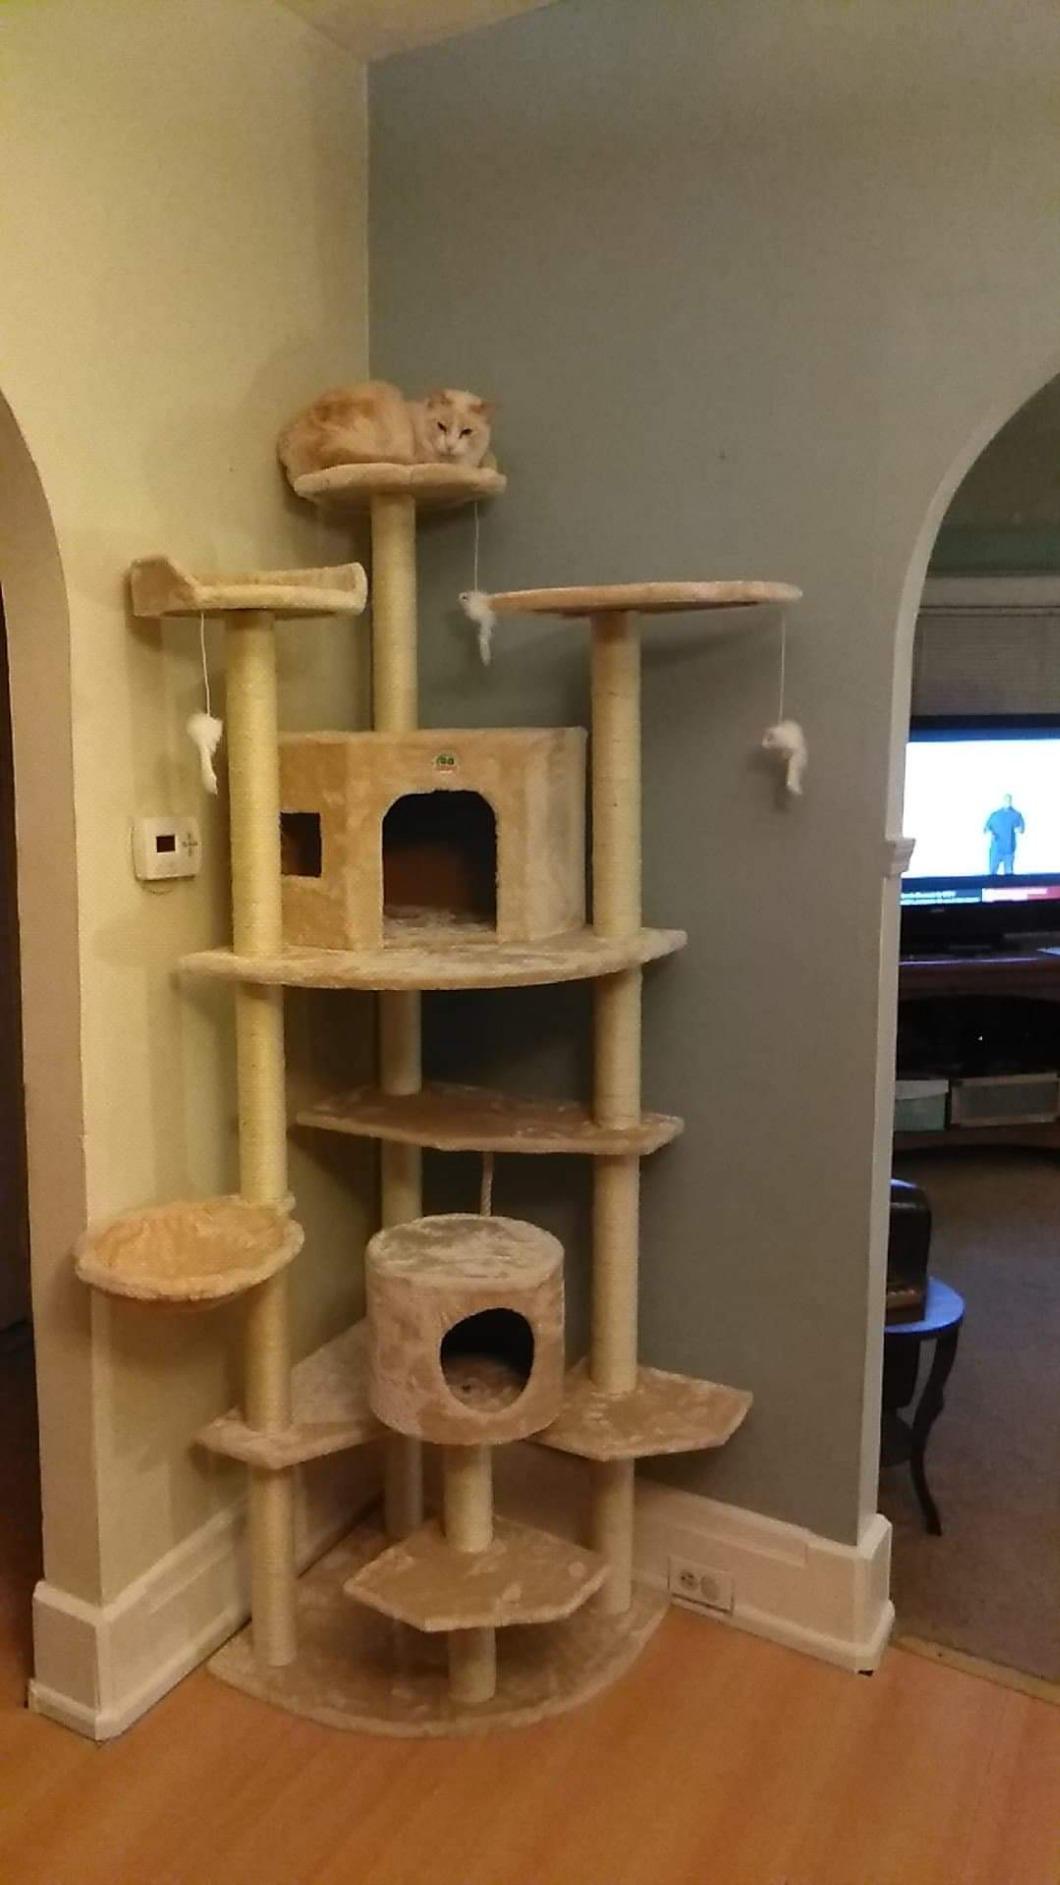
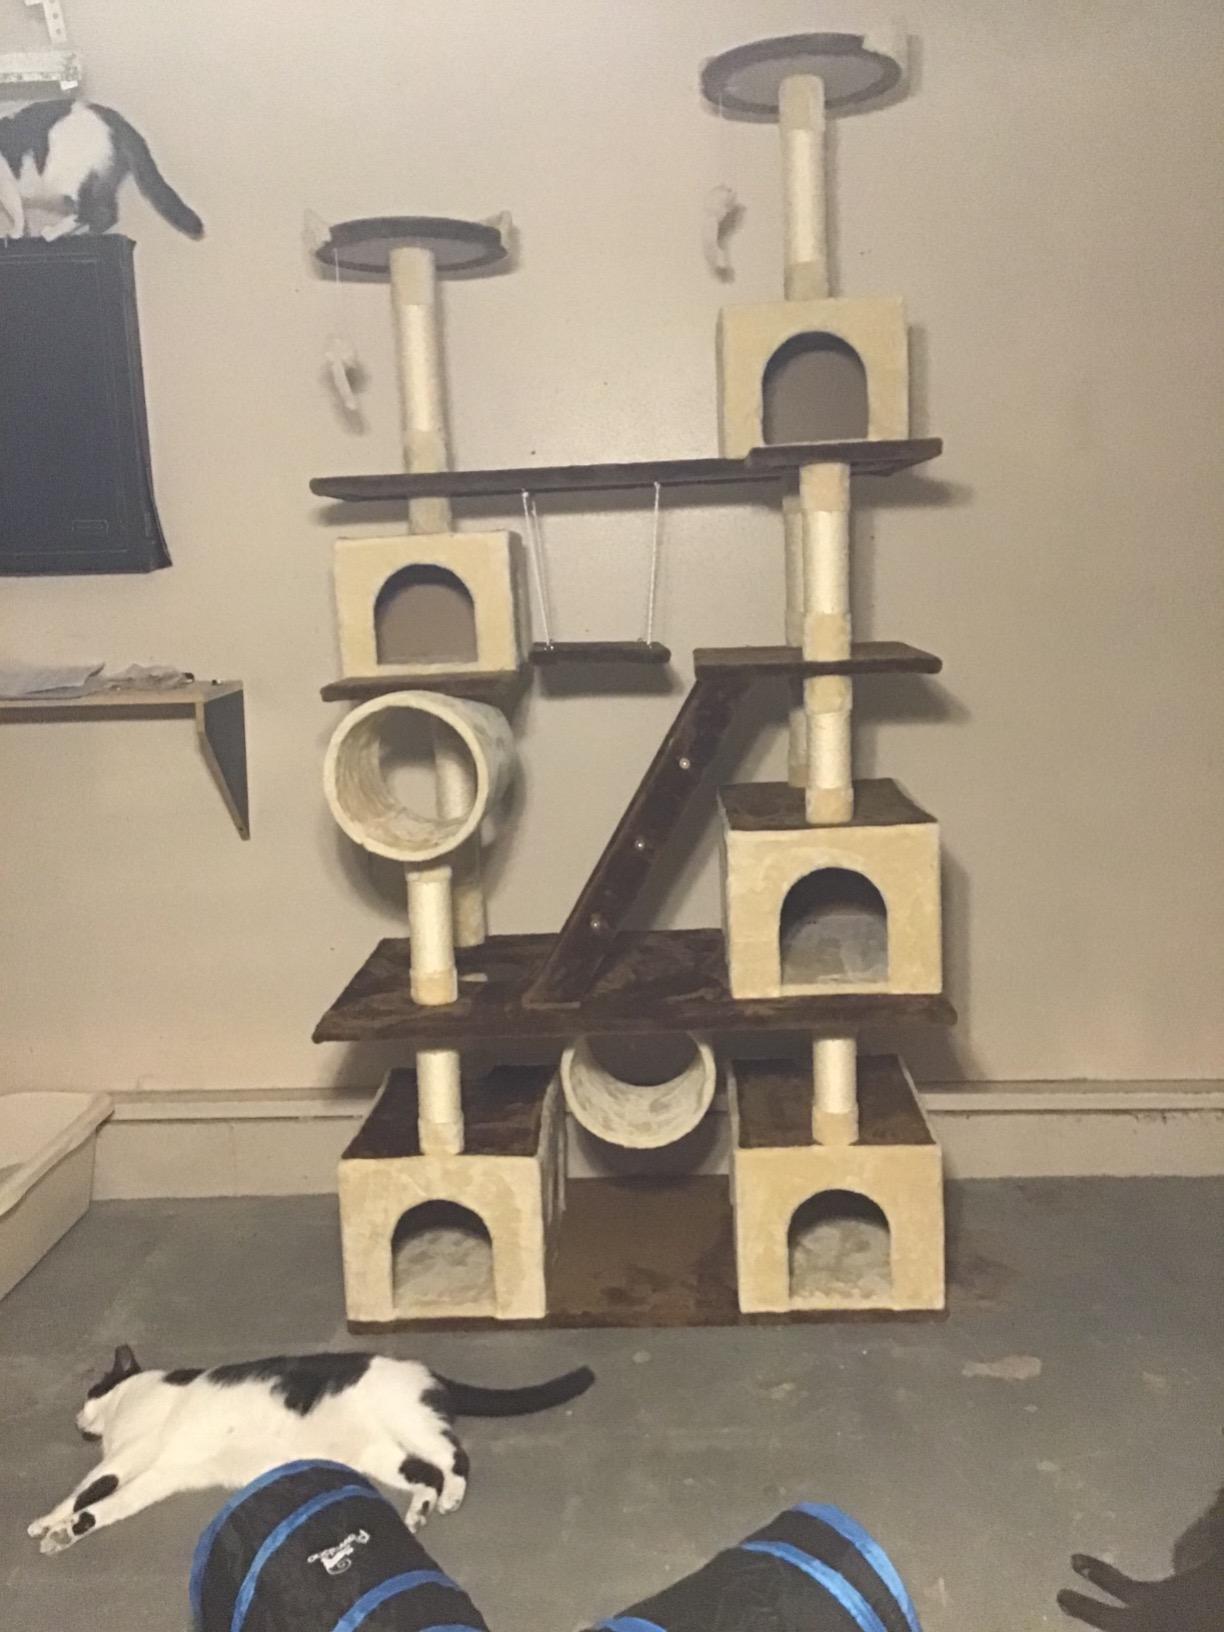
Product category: items_cat tree
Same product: no